Nelson Wang

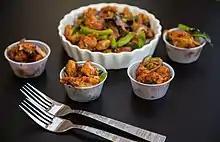
Chicken Manchurian served at a restaurant in Hyderabad

Wang came to Mumbai in 1974, with just ₹27 in his pocket. His first job there was in a small restaurant in Colaba. He also worked a variety of other odd jobs, including being a limbo dancer, at which he claims to be skilled. According to Wang himself, he was a cook at the Cricket Club of India, when in 1975, a customer asked him to create a new dish, different from what was available on the menu. He started by taking the basic ingredients of an Indian dish, namely chopped garlic, ginger, and green chilis; but next, instead of adding "garam masala", he put in soy sauce instead, followed by cornstarch and the chicken itself. The result was Chicken Manchurian.